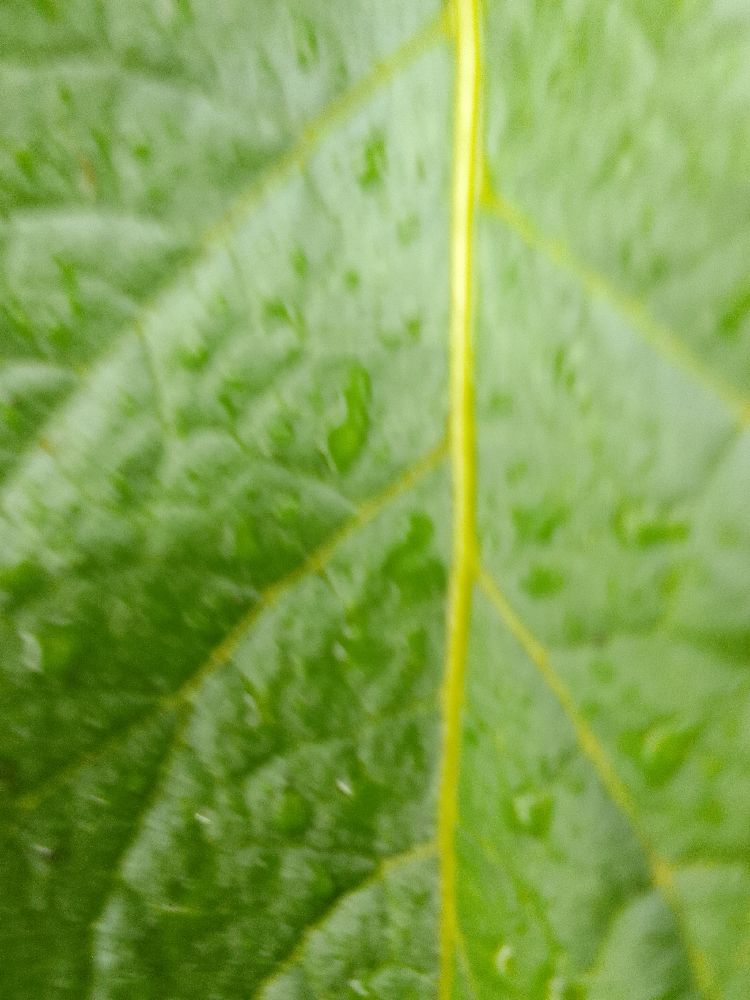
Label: Healthy